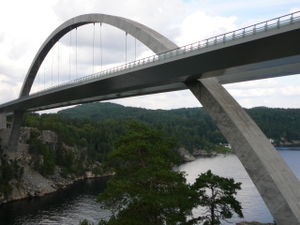
Buebro / Moderne buebroer
Den norske Svinesundbroen er en buebro
En Buebro er en bro, hvor selve buen er hovedbæresystemet. Buen kan være placeret over, under eller delvis over eller under brobanen.